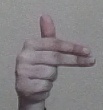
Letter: ghain